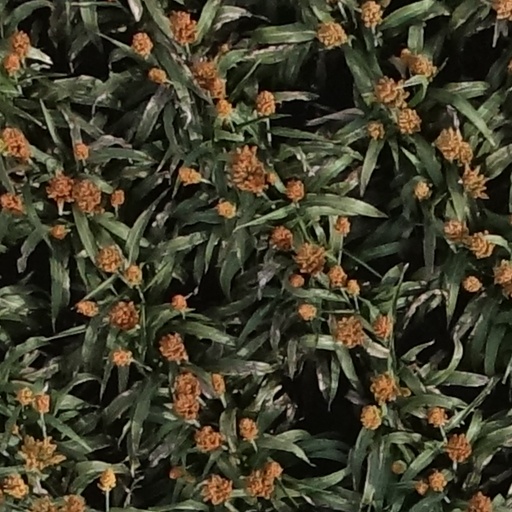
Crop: sorghum